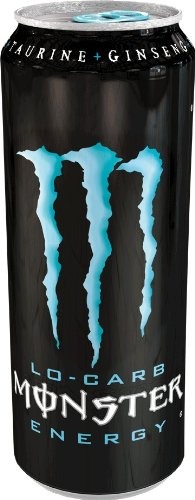
Item Name: Monster Energy Drink, Lo-Carb, 12-Ounce Cans (Pack of 24)
Bullet Point 1: Low Carb Content: Contains 2.5 grams of carbohydrates per can for a low carb option.
Bullet Point 2: High Energy Boost: Provides a quick energy surge to help you power through your day.
Bullet Point 3: Caffeine Content: Contains 80 milligrams of caffeine per can to help you stay alert.
Bullet Point 4: Monster Brand: Part of the popular Monster Energy drink line.
Bullet Point 5: Convenient Packaging: 12 ounce cans come in a pack of 24 for easy storage and sharing.
Value: 288.0
Unit: Ounce

Price: 44.19